Swedish Farmsteads of Porter County, Indiana

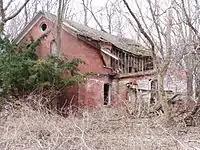
The remains of the John Borg Home.

John Borg purchased the property and began farming on September 4, 1888. Due to the poor quality of the soil, he quickly moved into the new field of animal husbandry. There are no longer any significant landmarks remaining of the farm. The farm was originally with a later addition to the south to gain access to the Little Calumet River. The entire property was under cultivation at the time of the farm and has slowly returned to immature woodland of silver maple and elms. In the northeast corner of the property, along Oak Hill Road, is the original drainage basin for the farm, funneling water to the east. Today, it is a wetlands forest. The property was heavily impacted by the development of U.S. 20.